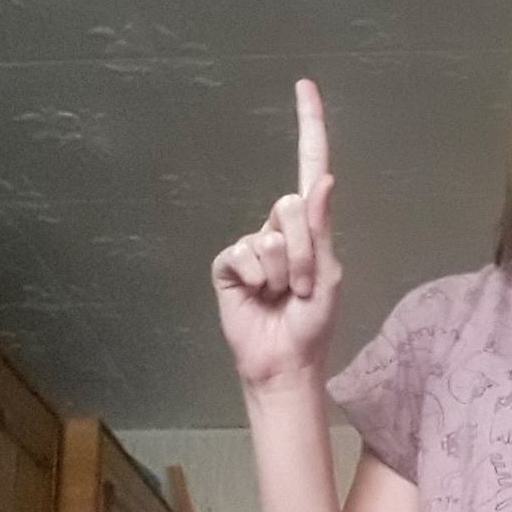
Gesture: one